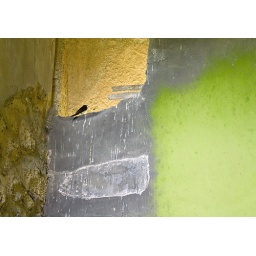
Taken in natural light inside the ruin.The light was making the green growth on the wall appear luminous.